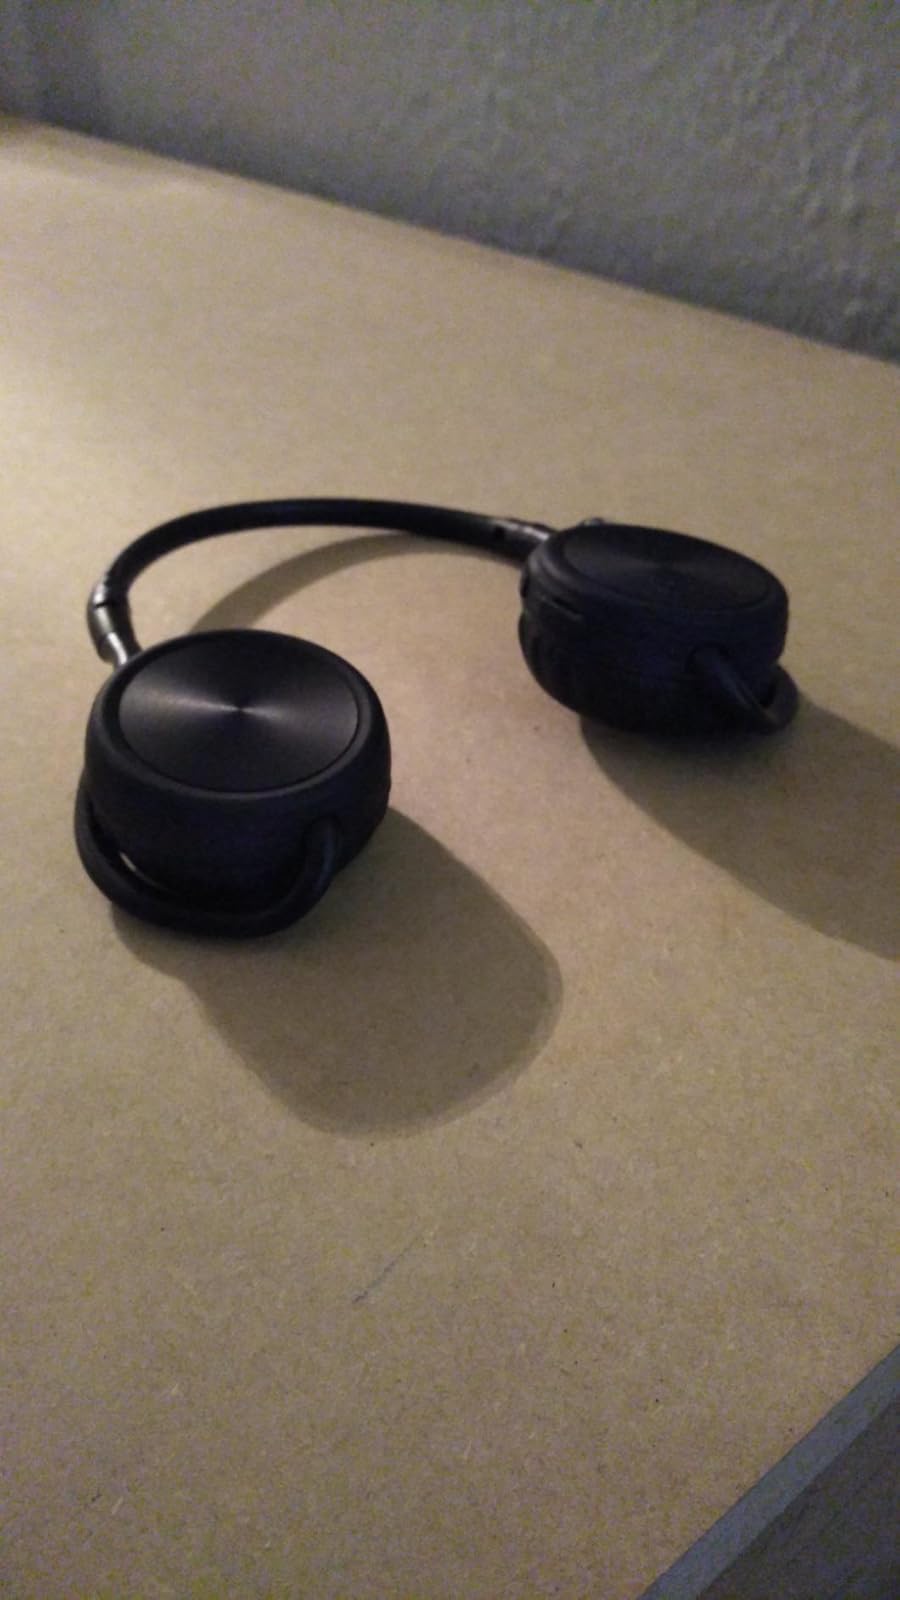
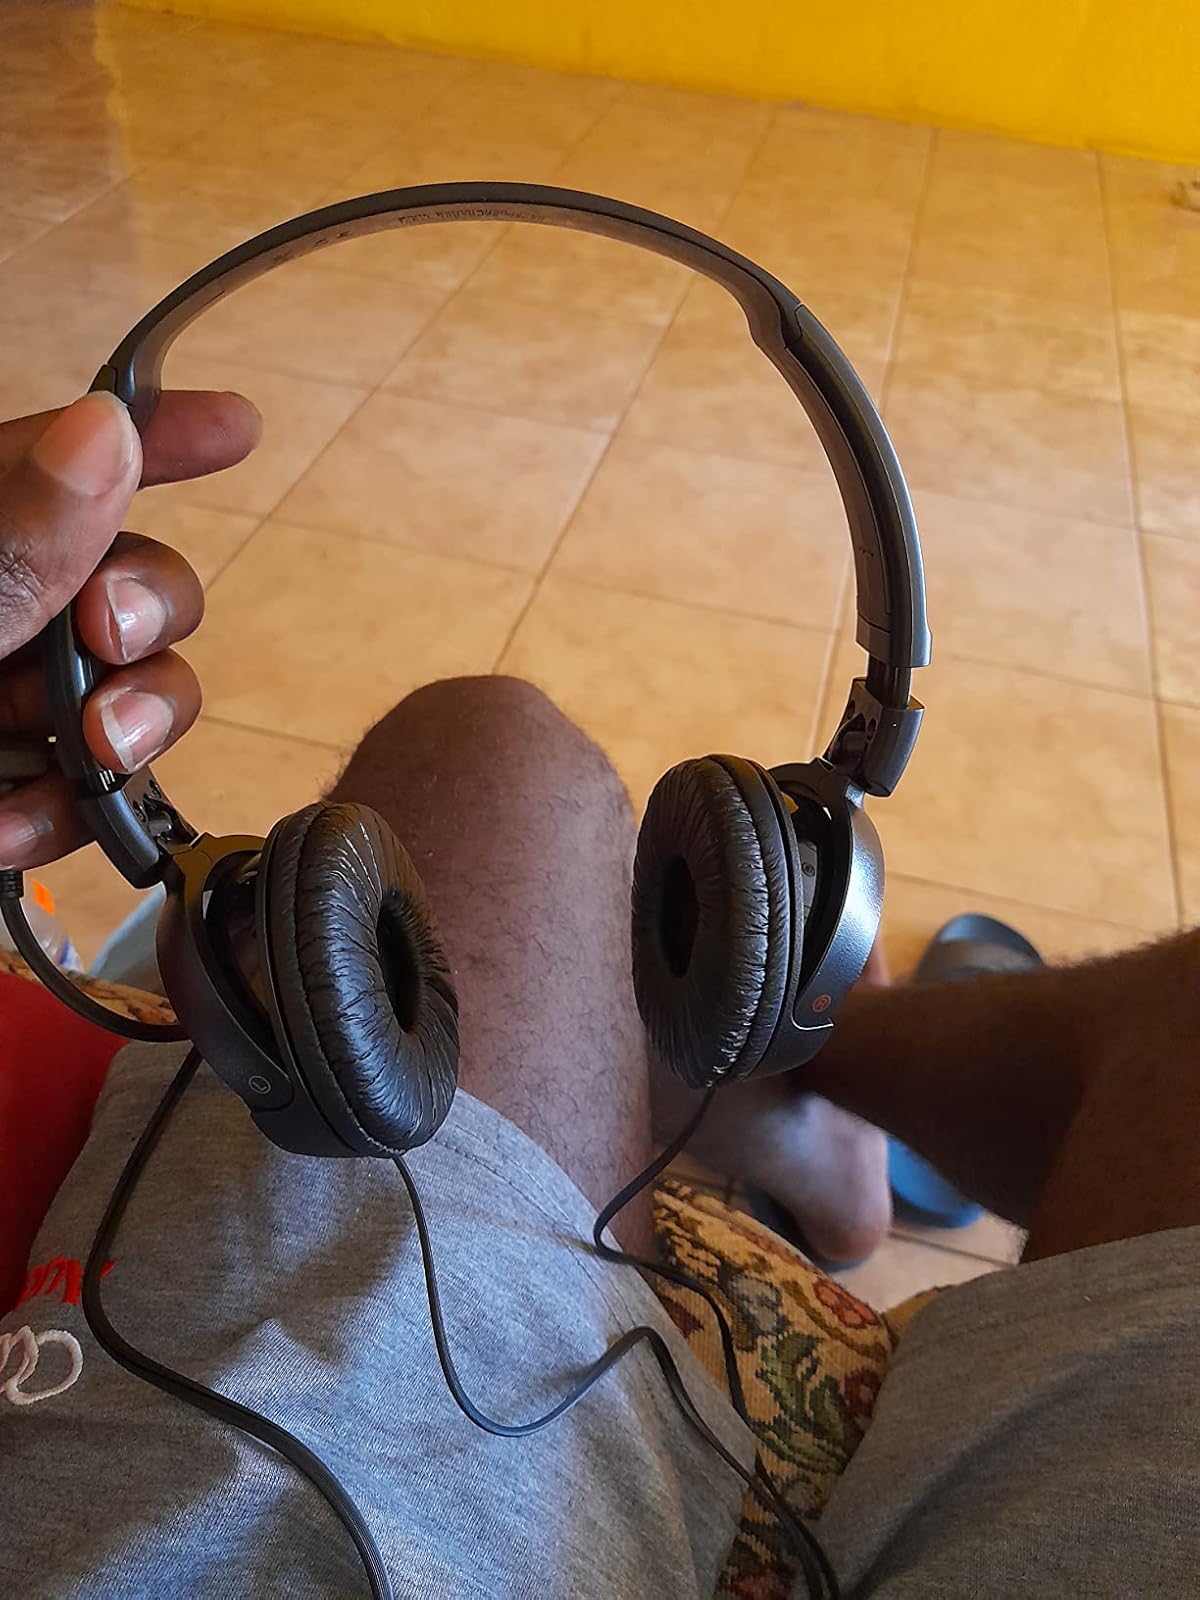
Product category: headphones
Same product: no